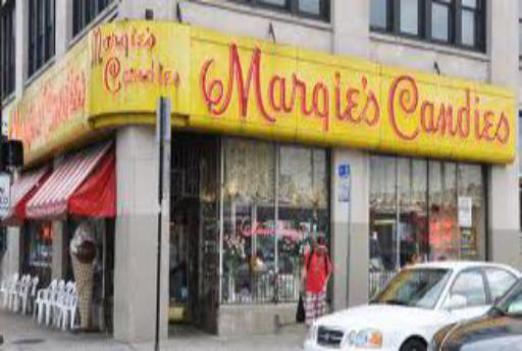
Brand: margie's candies
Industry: Food